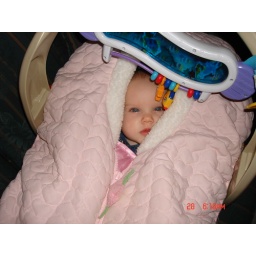
audree in car seat